Conference of Parliamentary Committees for Union Affairs

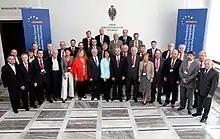
COSAC meeting in Warsaw in 2011

COSAC was founded in 1989 on a proposal of Laurent Fabius, then President of the French National Assembly and at the same time an MEP on the European Parliament Committee on Constitutional Affairs (AFCO). COSAC meets twice a year in the member state that holds the rotating Presidency of the Council of the European Union.